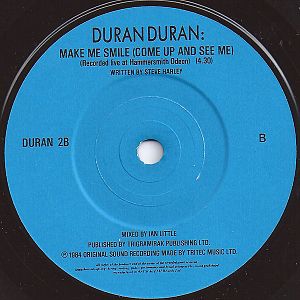
B-side
B-siden til Duran Durans hitsingle "The Reflex" var en live-indspilning af Steve Harleys "Make Me Smile (Come Up and See Me).
"En b-side er en sang/musiknummer, der er udgivet på ""den anden side"" af en vinyl-single, hvor den primære side udgjorde singlens primære sang. Pladeselskabet/artisten markedsførte primært a-siden, og b-siden var derfor oftere mindre eksponeret.